Tau protein

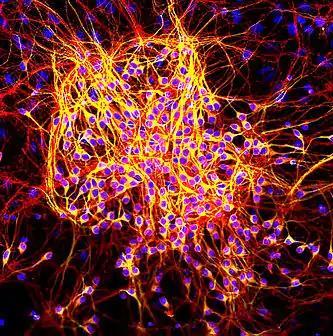
Neurons were grown in tissue culture and stained with antibody to MAP2 protein in green and MAP tau in red using the immunofluorescence technique. MAP2 is found only in dendrites and perikarya, while tau is found not only in the dendrites and perikarya but also in axons. As a result, axons appear red while the dendrites and perikarya appear yellow, due to superimposition of the red and green signals. DNA is shown in blue using the DAPI stain which highlights the nuclei. Image courtesy EnCor Biotechnology Inc.

Tau proteins are found more often in neurons than in non-neuronal cells in humans. One of tau's main functions is to modulate the stability of axonal microtubules."" Other nervous system microtubule-associated proteins (MAPs) may perform similar functions, as suggested by tau knockout mice that did not show abnormalities in brain development – possibly because of compensation in tau deficiency by other MAPs.